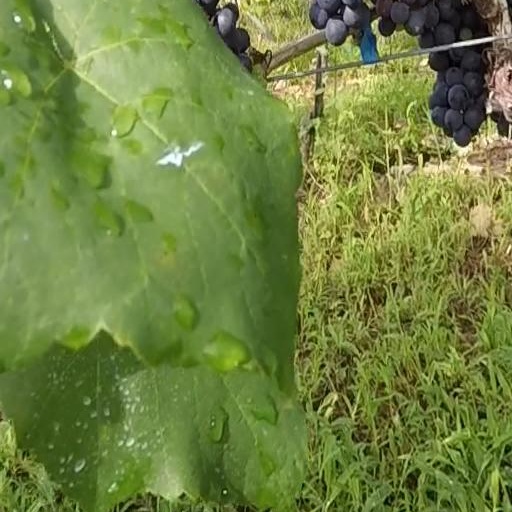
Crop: grape